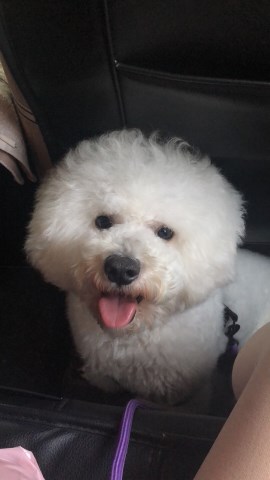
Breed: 3083-n000117-Bichon_Frise